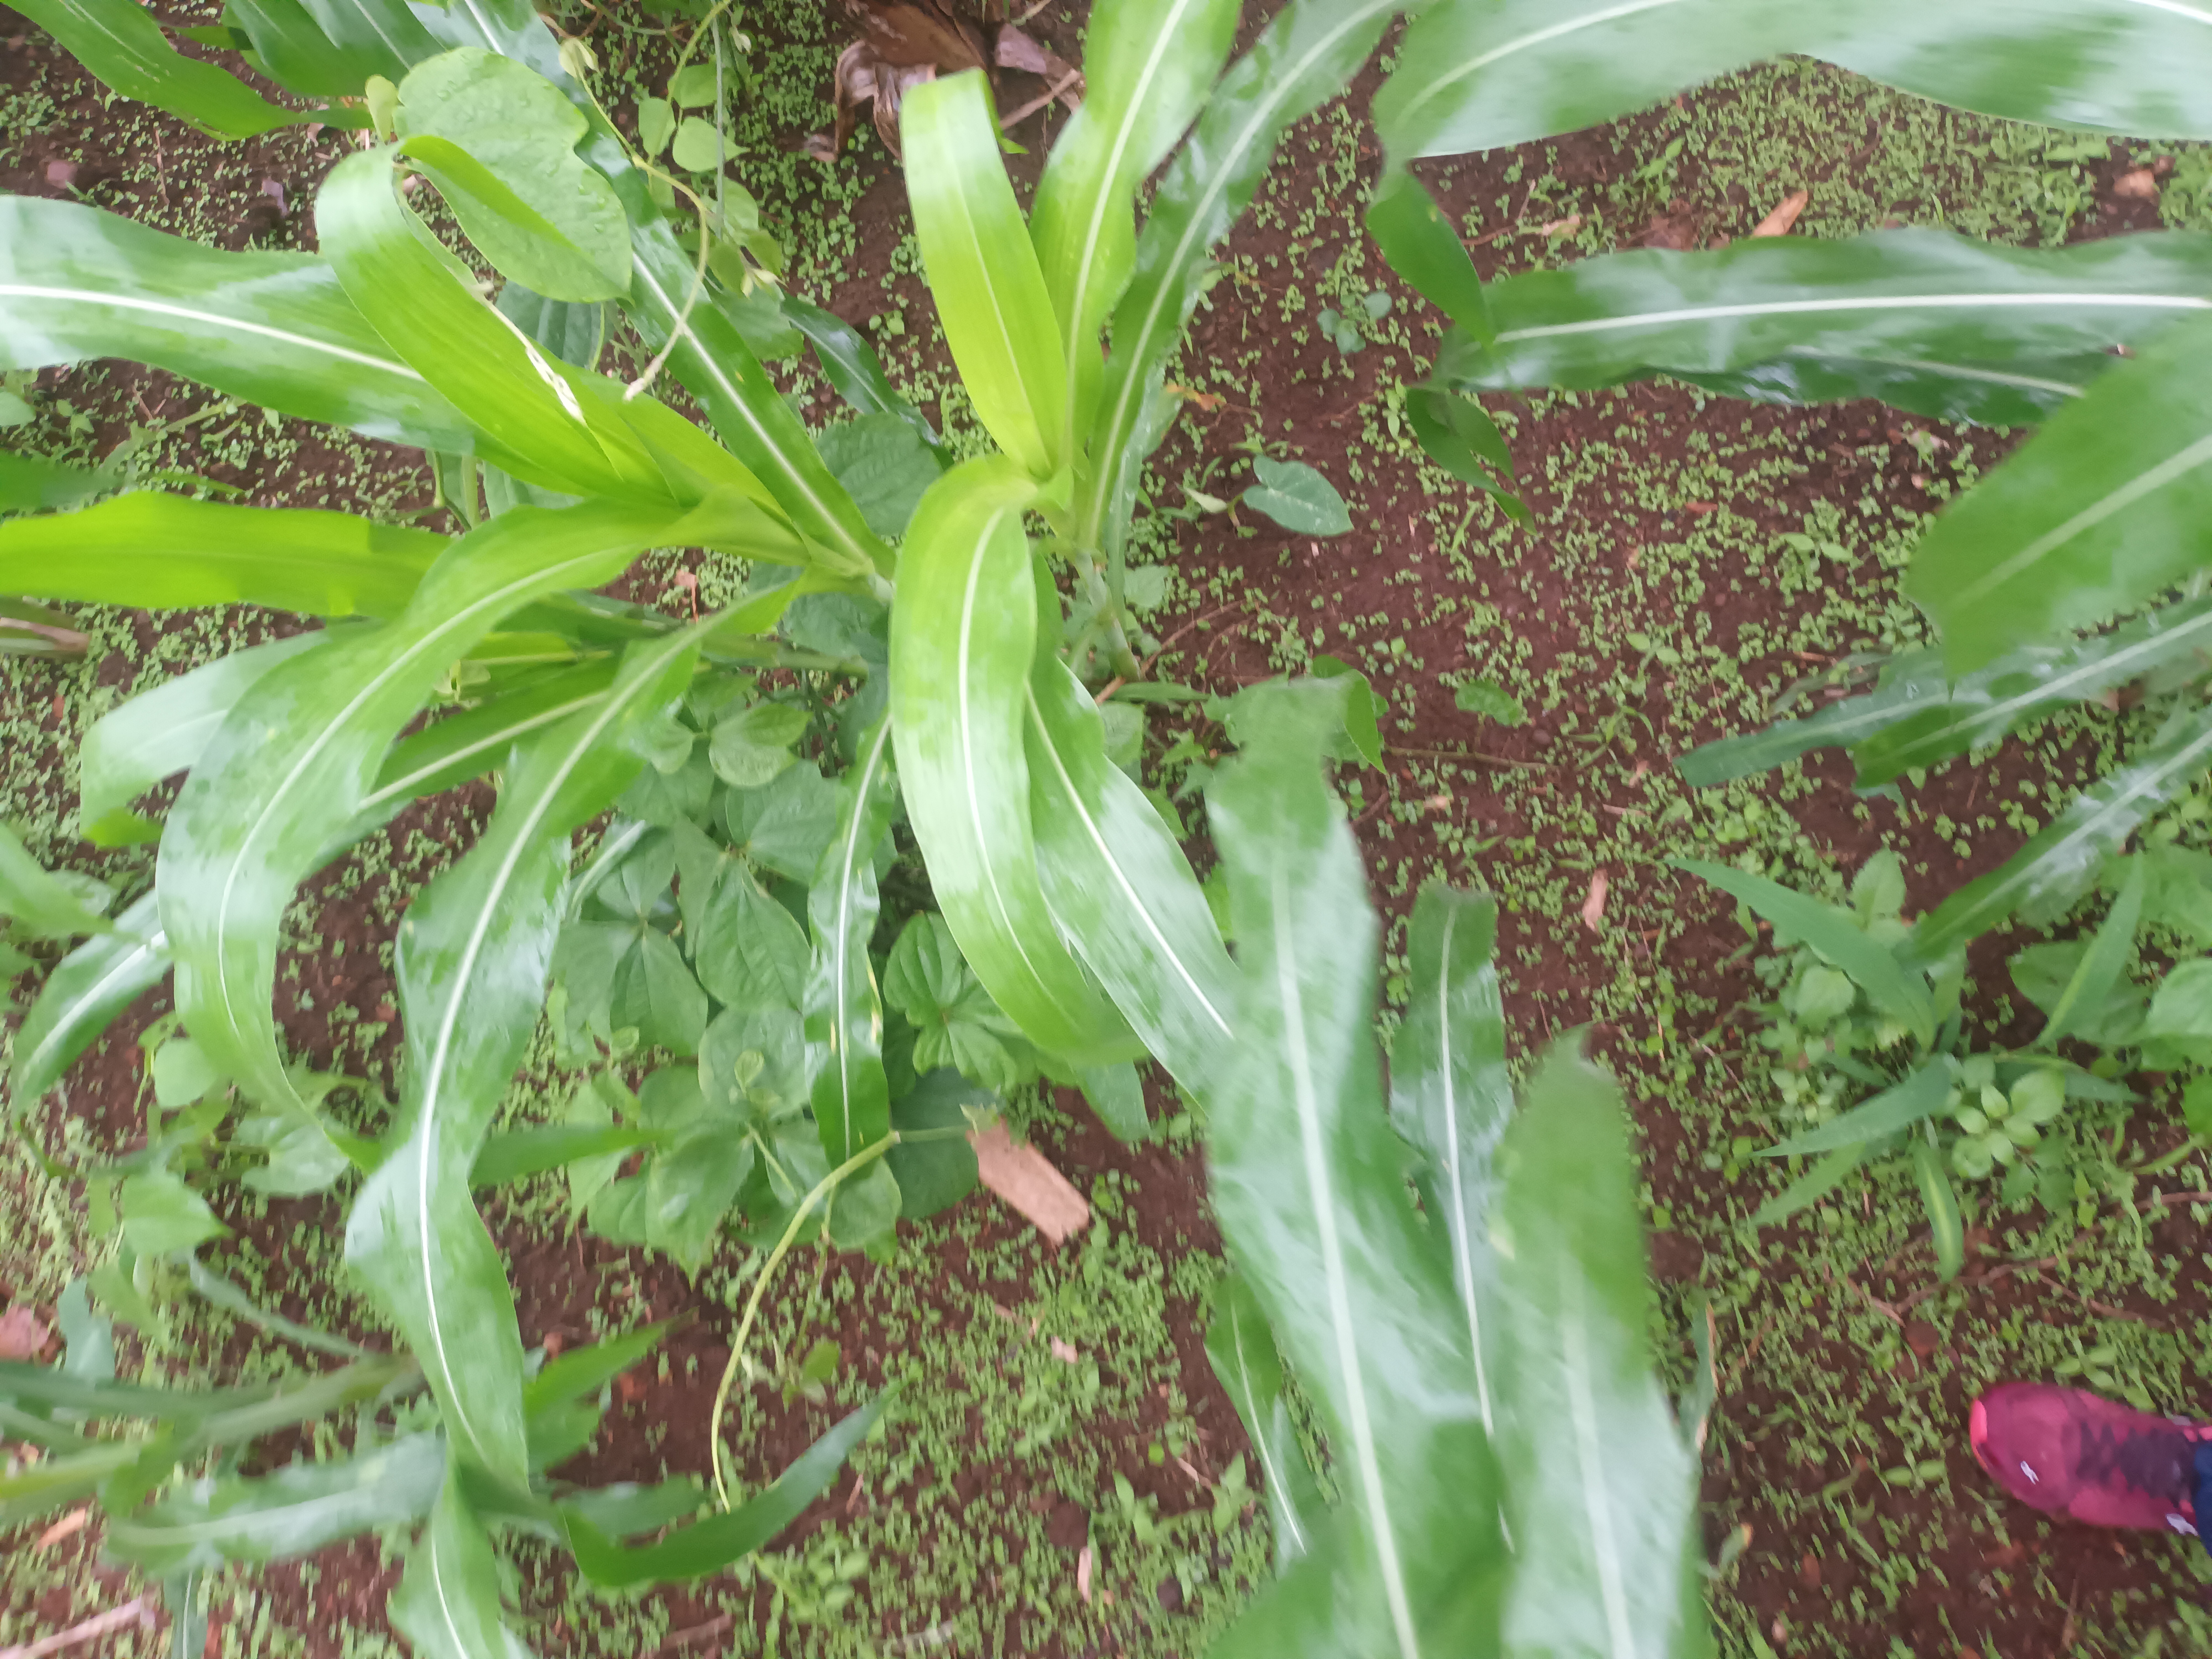
Label: healthy